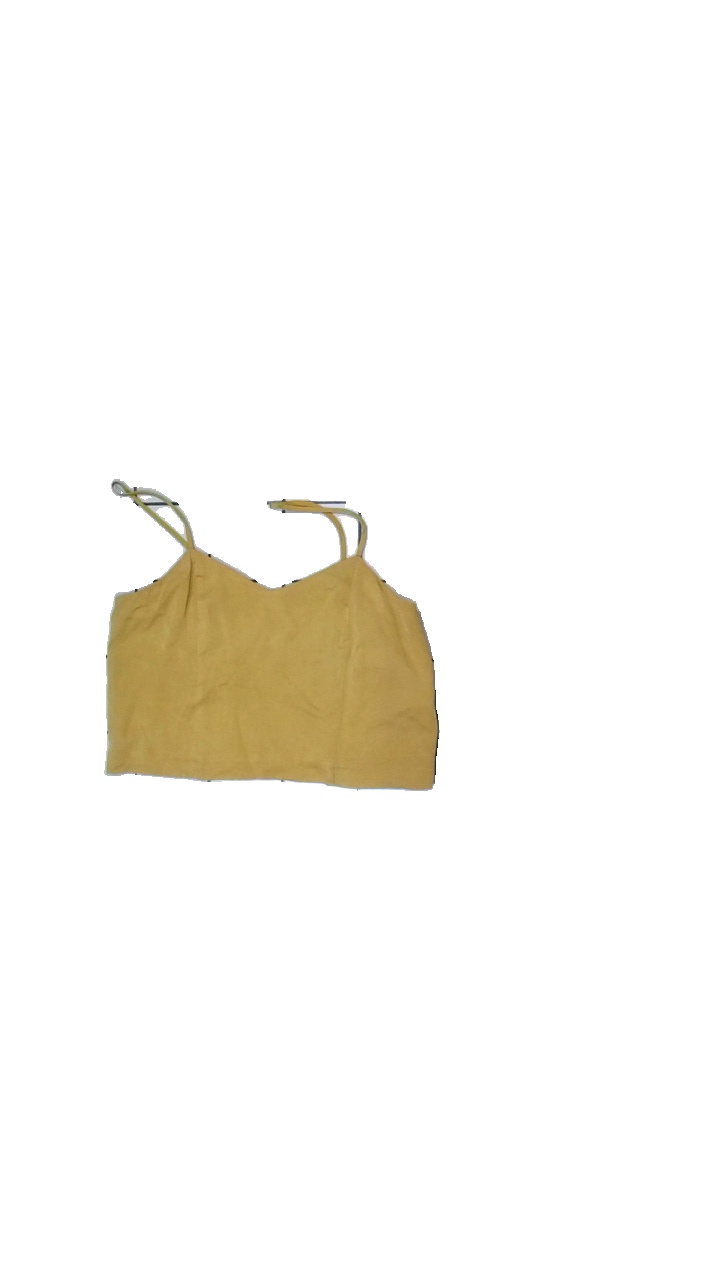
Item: Top (Ladies)
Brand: H&m
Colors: Yellow
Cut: Regular, V-collar, Cropped
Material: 53% cotton, 47% wool
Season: All
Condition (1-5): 3
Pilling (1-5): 5
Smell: Minor
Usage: Reuse
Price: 50-100